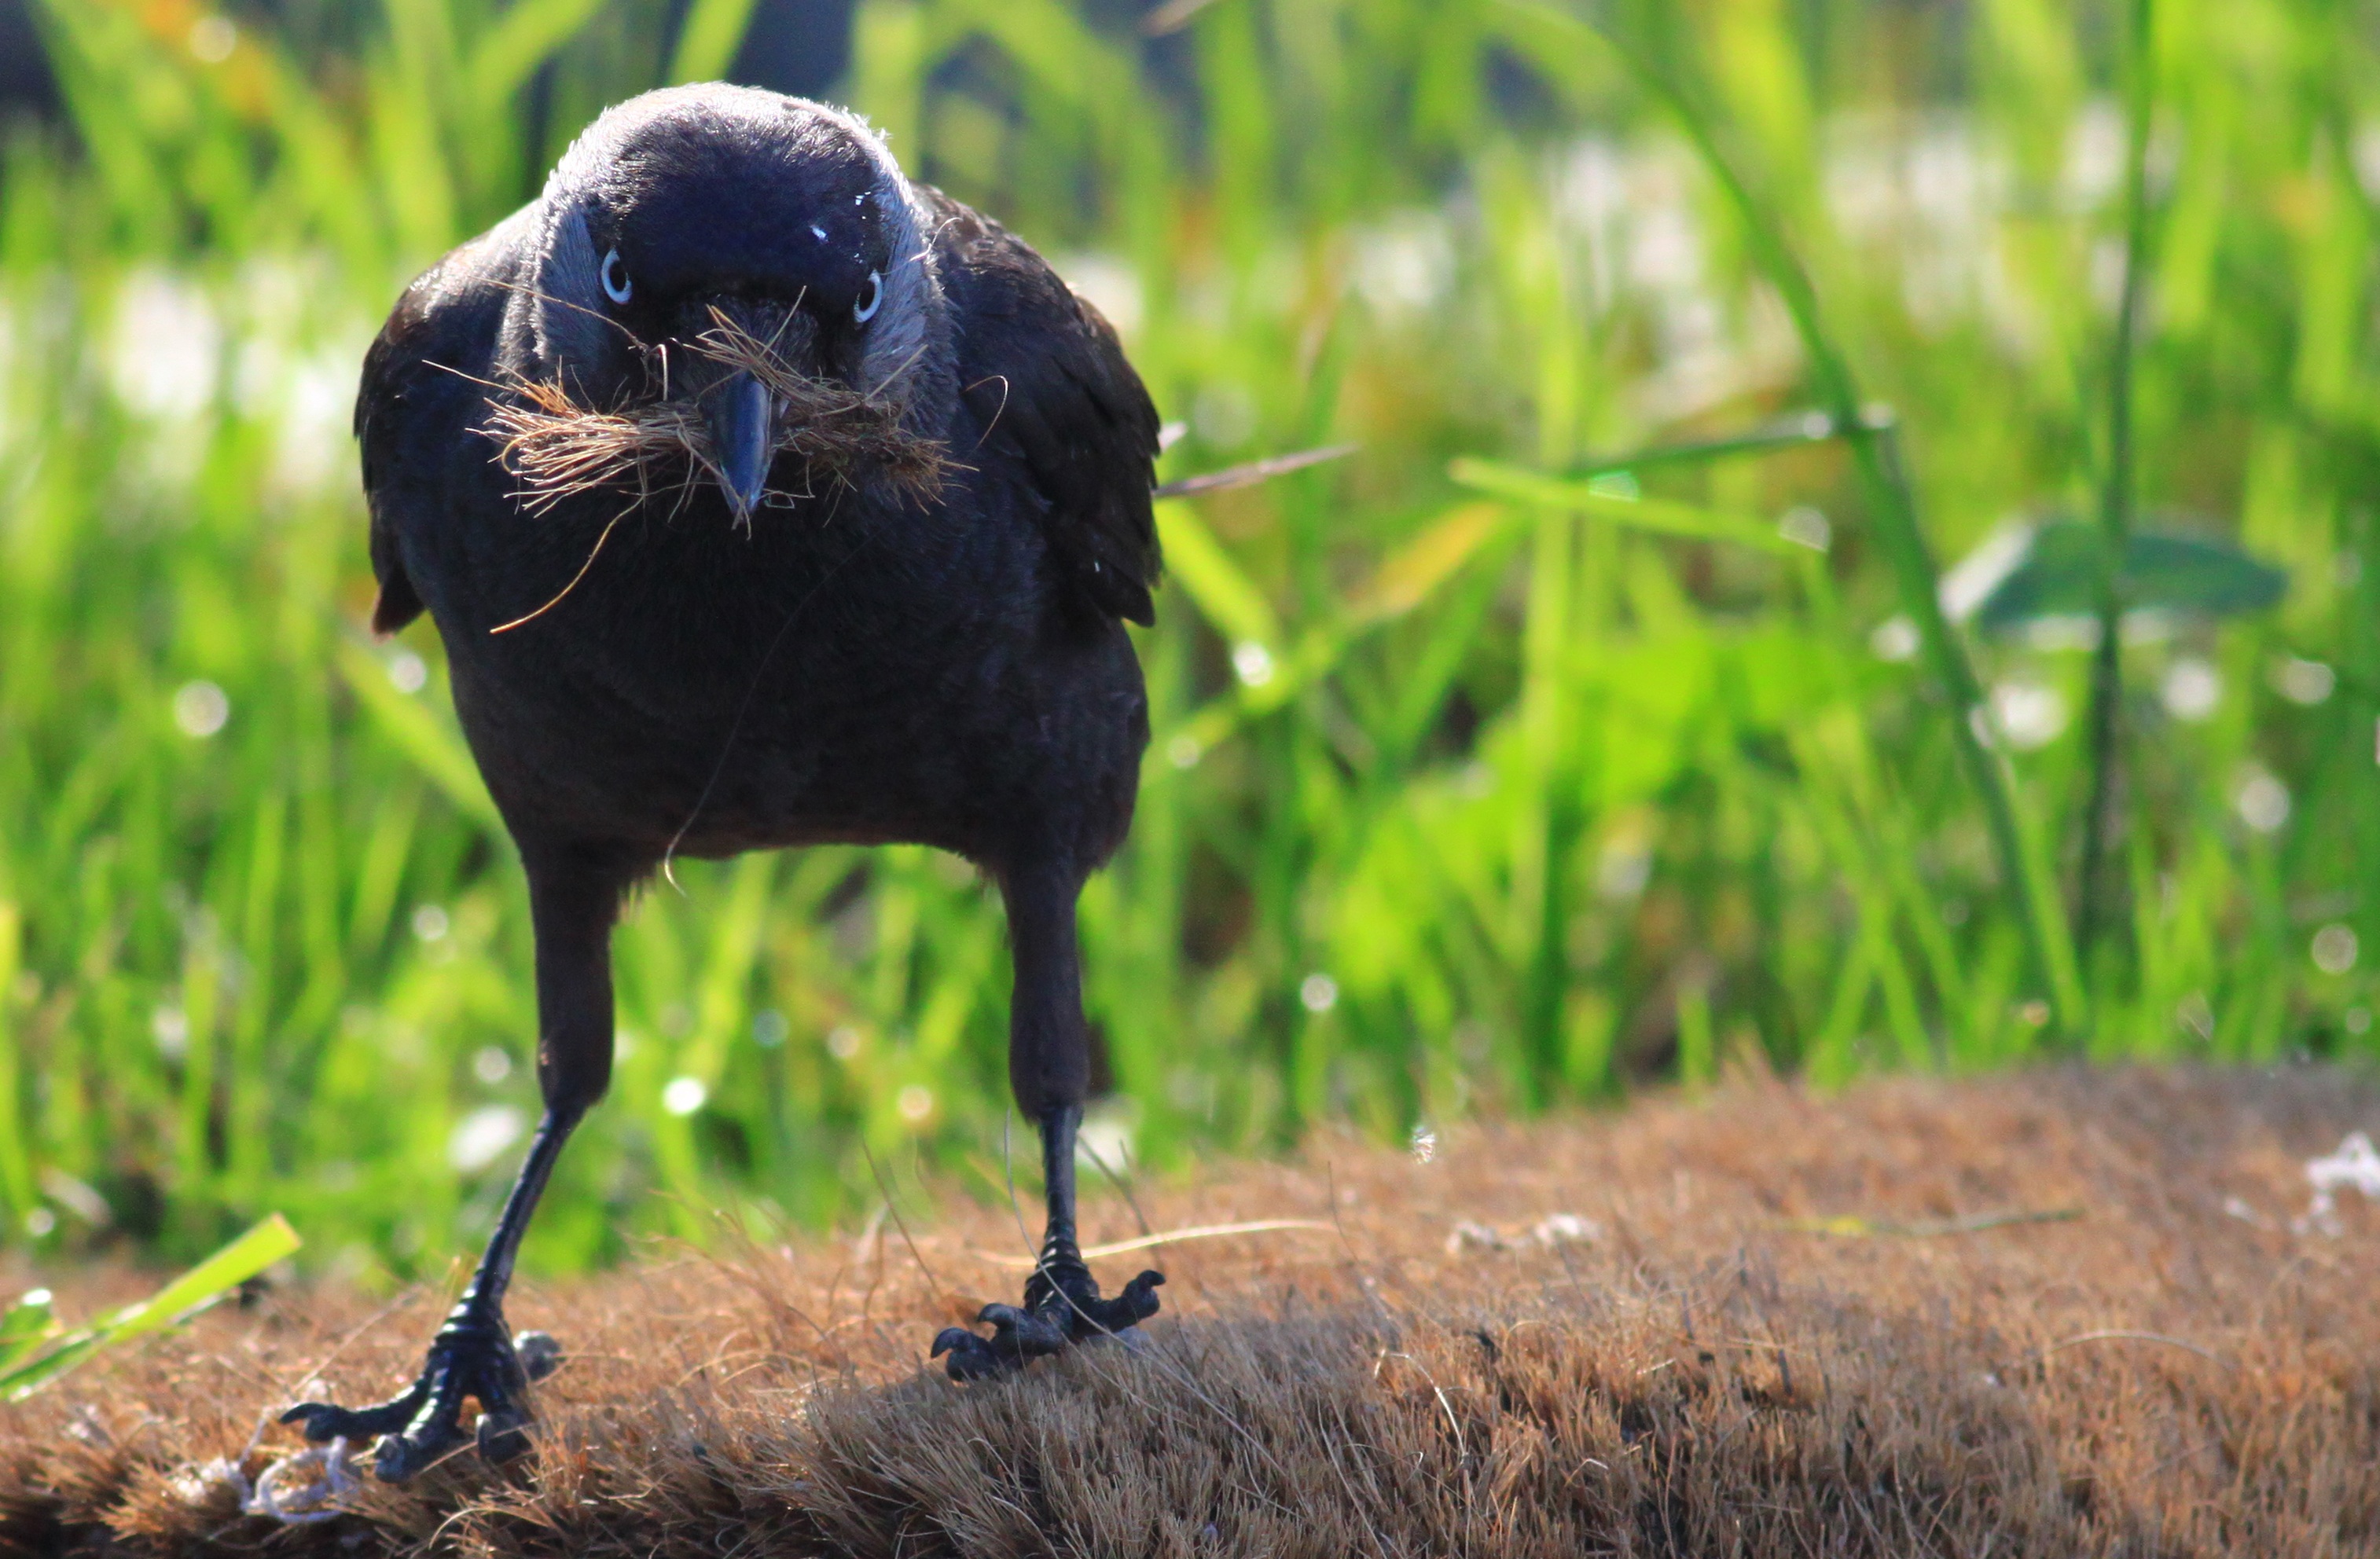
nature, bird, wildlife, beak, fauna, crow, vertebrate, wild birds, jackdaw, perching bird, crow like bird, coloeus monedula, wild nest